Governor of Çanakkale

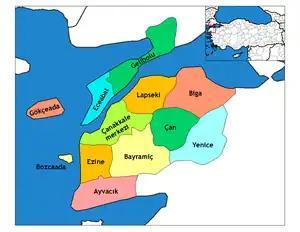
Map of the Province of Çanakkale, showing the provincial districts.

The Governor of Çanakkale (Turkish: "Çanakkale Valiliği") is the civil service state official responsible for both national government and state affairs in the Province of Çanakkale. Similar to the Governors of the 80 other Provinces of Turkey, the Governor of Çanakkale is appointed by the Government of Turkey and is responsible for the implementation of government legislation within Çanakkale. The Governor is also the most senior commander of both the Çanakkale provincial police force and the Çanakkale Gendarmerie.